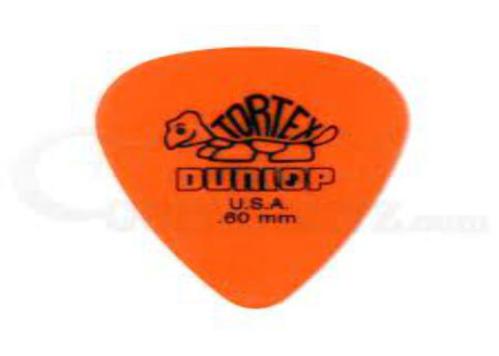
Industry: Leisure